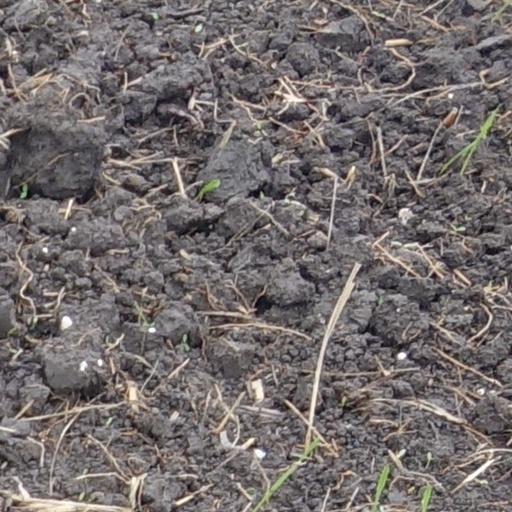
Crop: wheat